Afon Dulas, Llanidloes

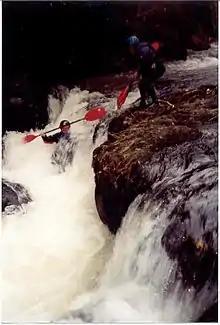
Kayakers in Dulas Gorge

The flow of the Dulas has been measured at a flume, in the lower reaches at Rhos-y-pentref since 1969. This long-term record shows that the catchment of to the gauging station yielded an average flow of . The highest river level recorded at the station occurred in October 1998 with a height of through the flume, giving a corresponding flow of .